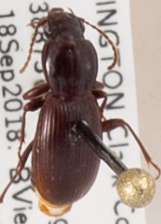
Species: Pterostichus pumilus
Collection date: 2018-09-18
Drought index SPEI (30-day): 0.42
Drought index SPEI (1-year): -0.436
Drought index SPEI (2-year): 0.71